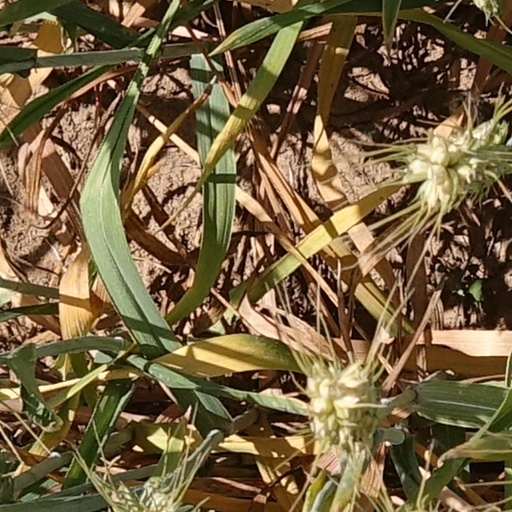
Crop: wheat